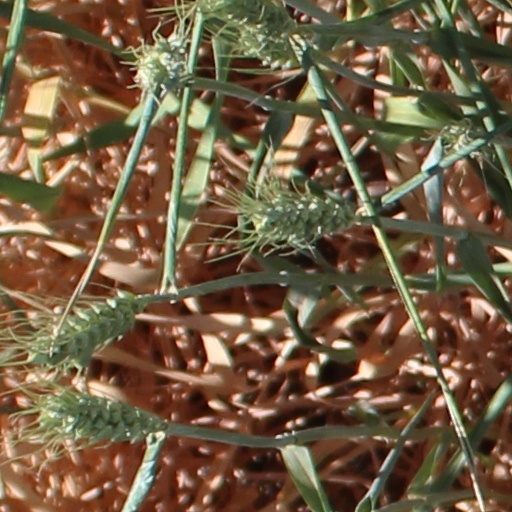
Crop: wheat